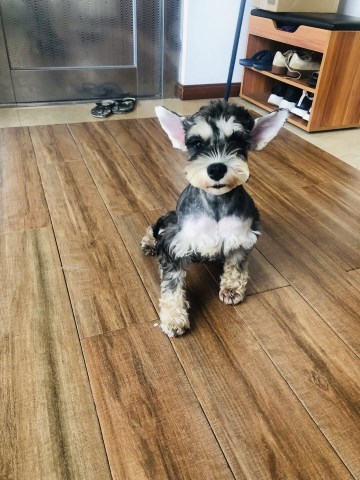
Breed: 2342-n000102-miniature_schnauzer